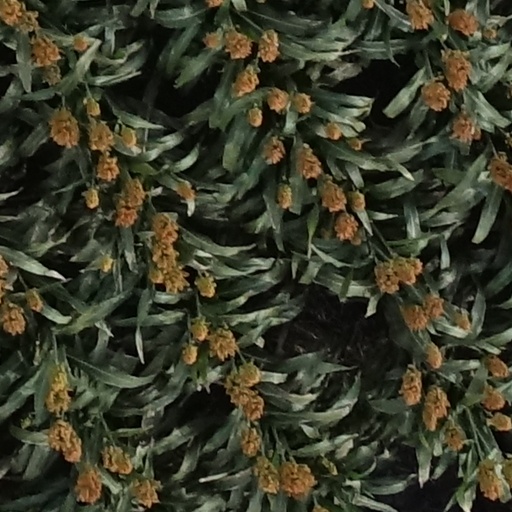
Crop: sorghum